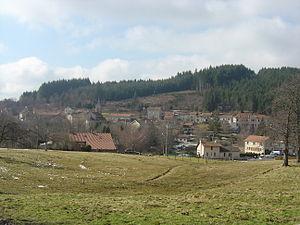
Village de Vollore-Montagne
Vollore-Montagne est une commune française, située dans le département du Puy-de-Dôme en région Auvergne-Rhône-Alpes.